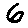
Label: 6